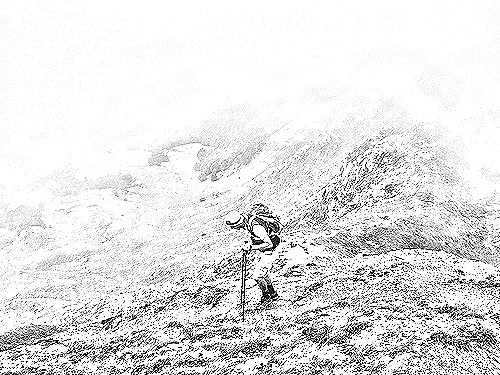
Portrait style: Sketch Portrait